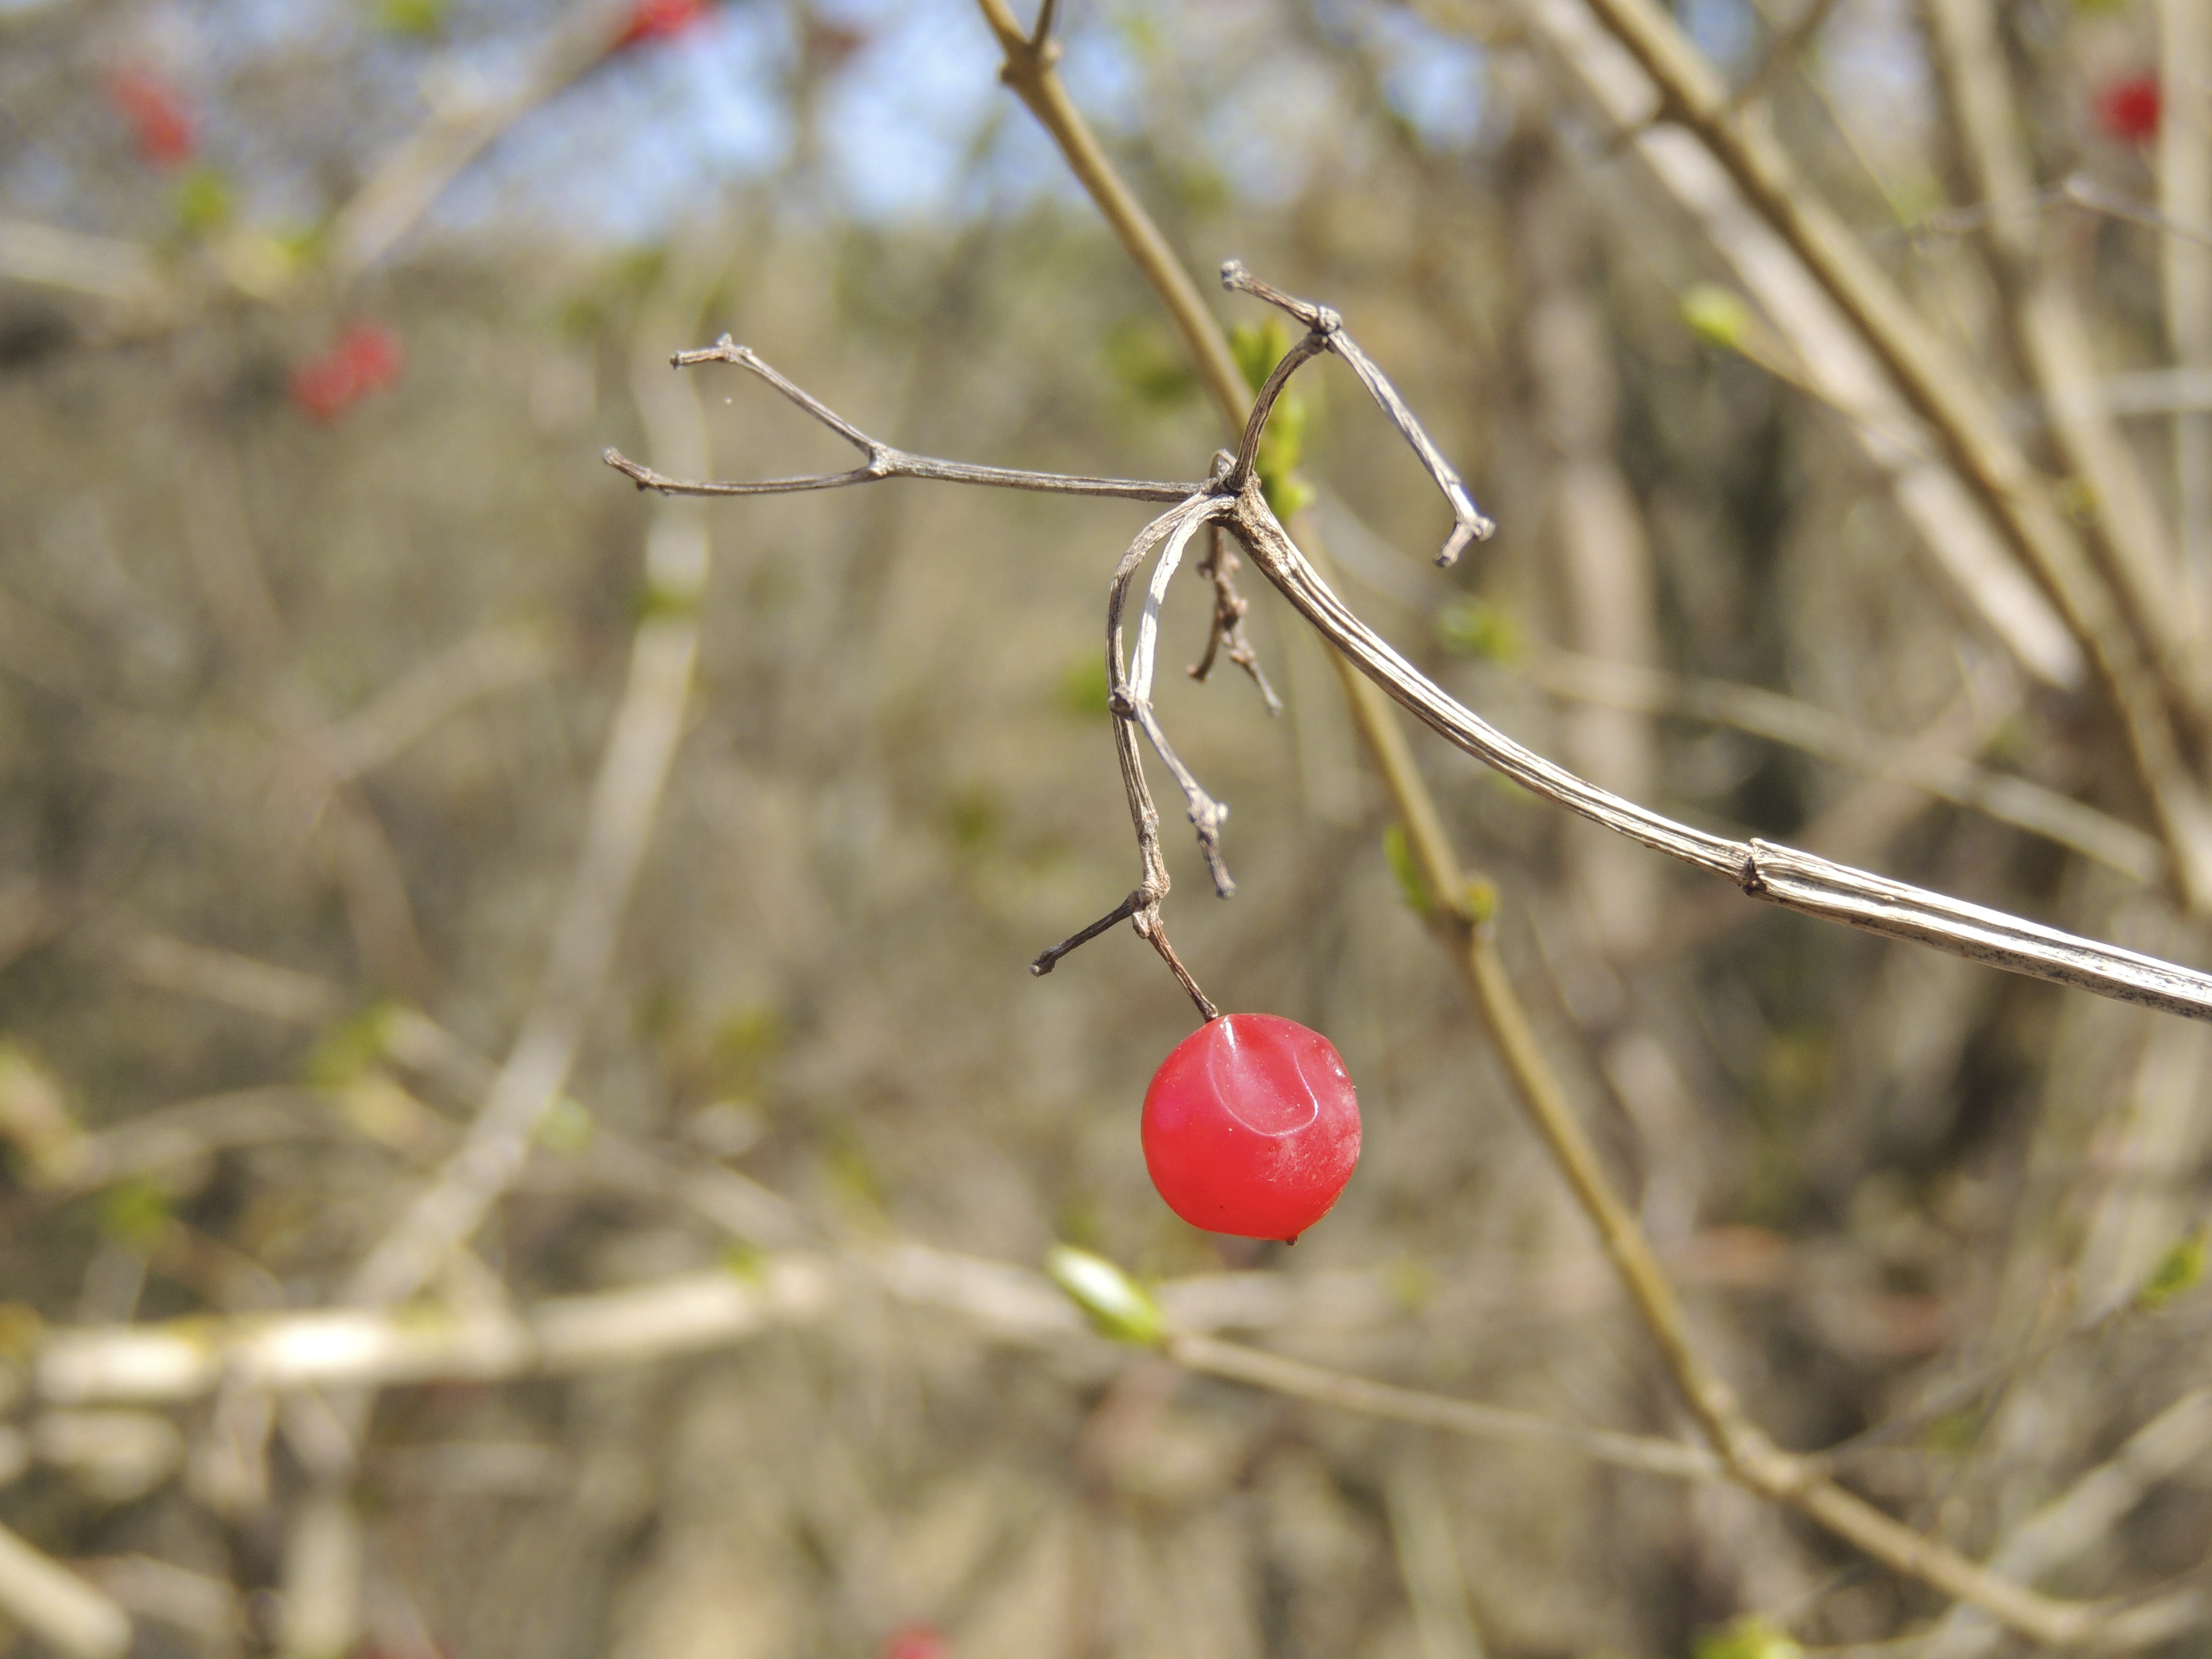
tree, nature, grass, branch, blossom, plant, berry, leaf, flower, bush, spring, green, red, produce, autumn, botany, flora, season, twig, wildflower, close up, shrub, macro photography, flowering plant, plant stem, land plant, thorns spines and prickles